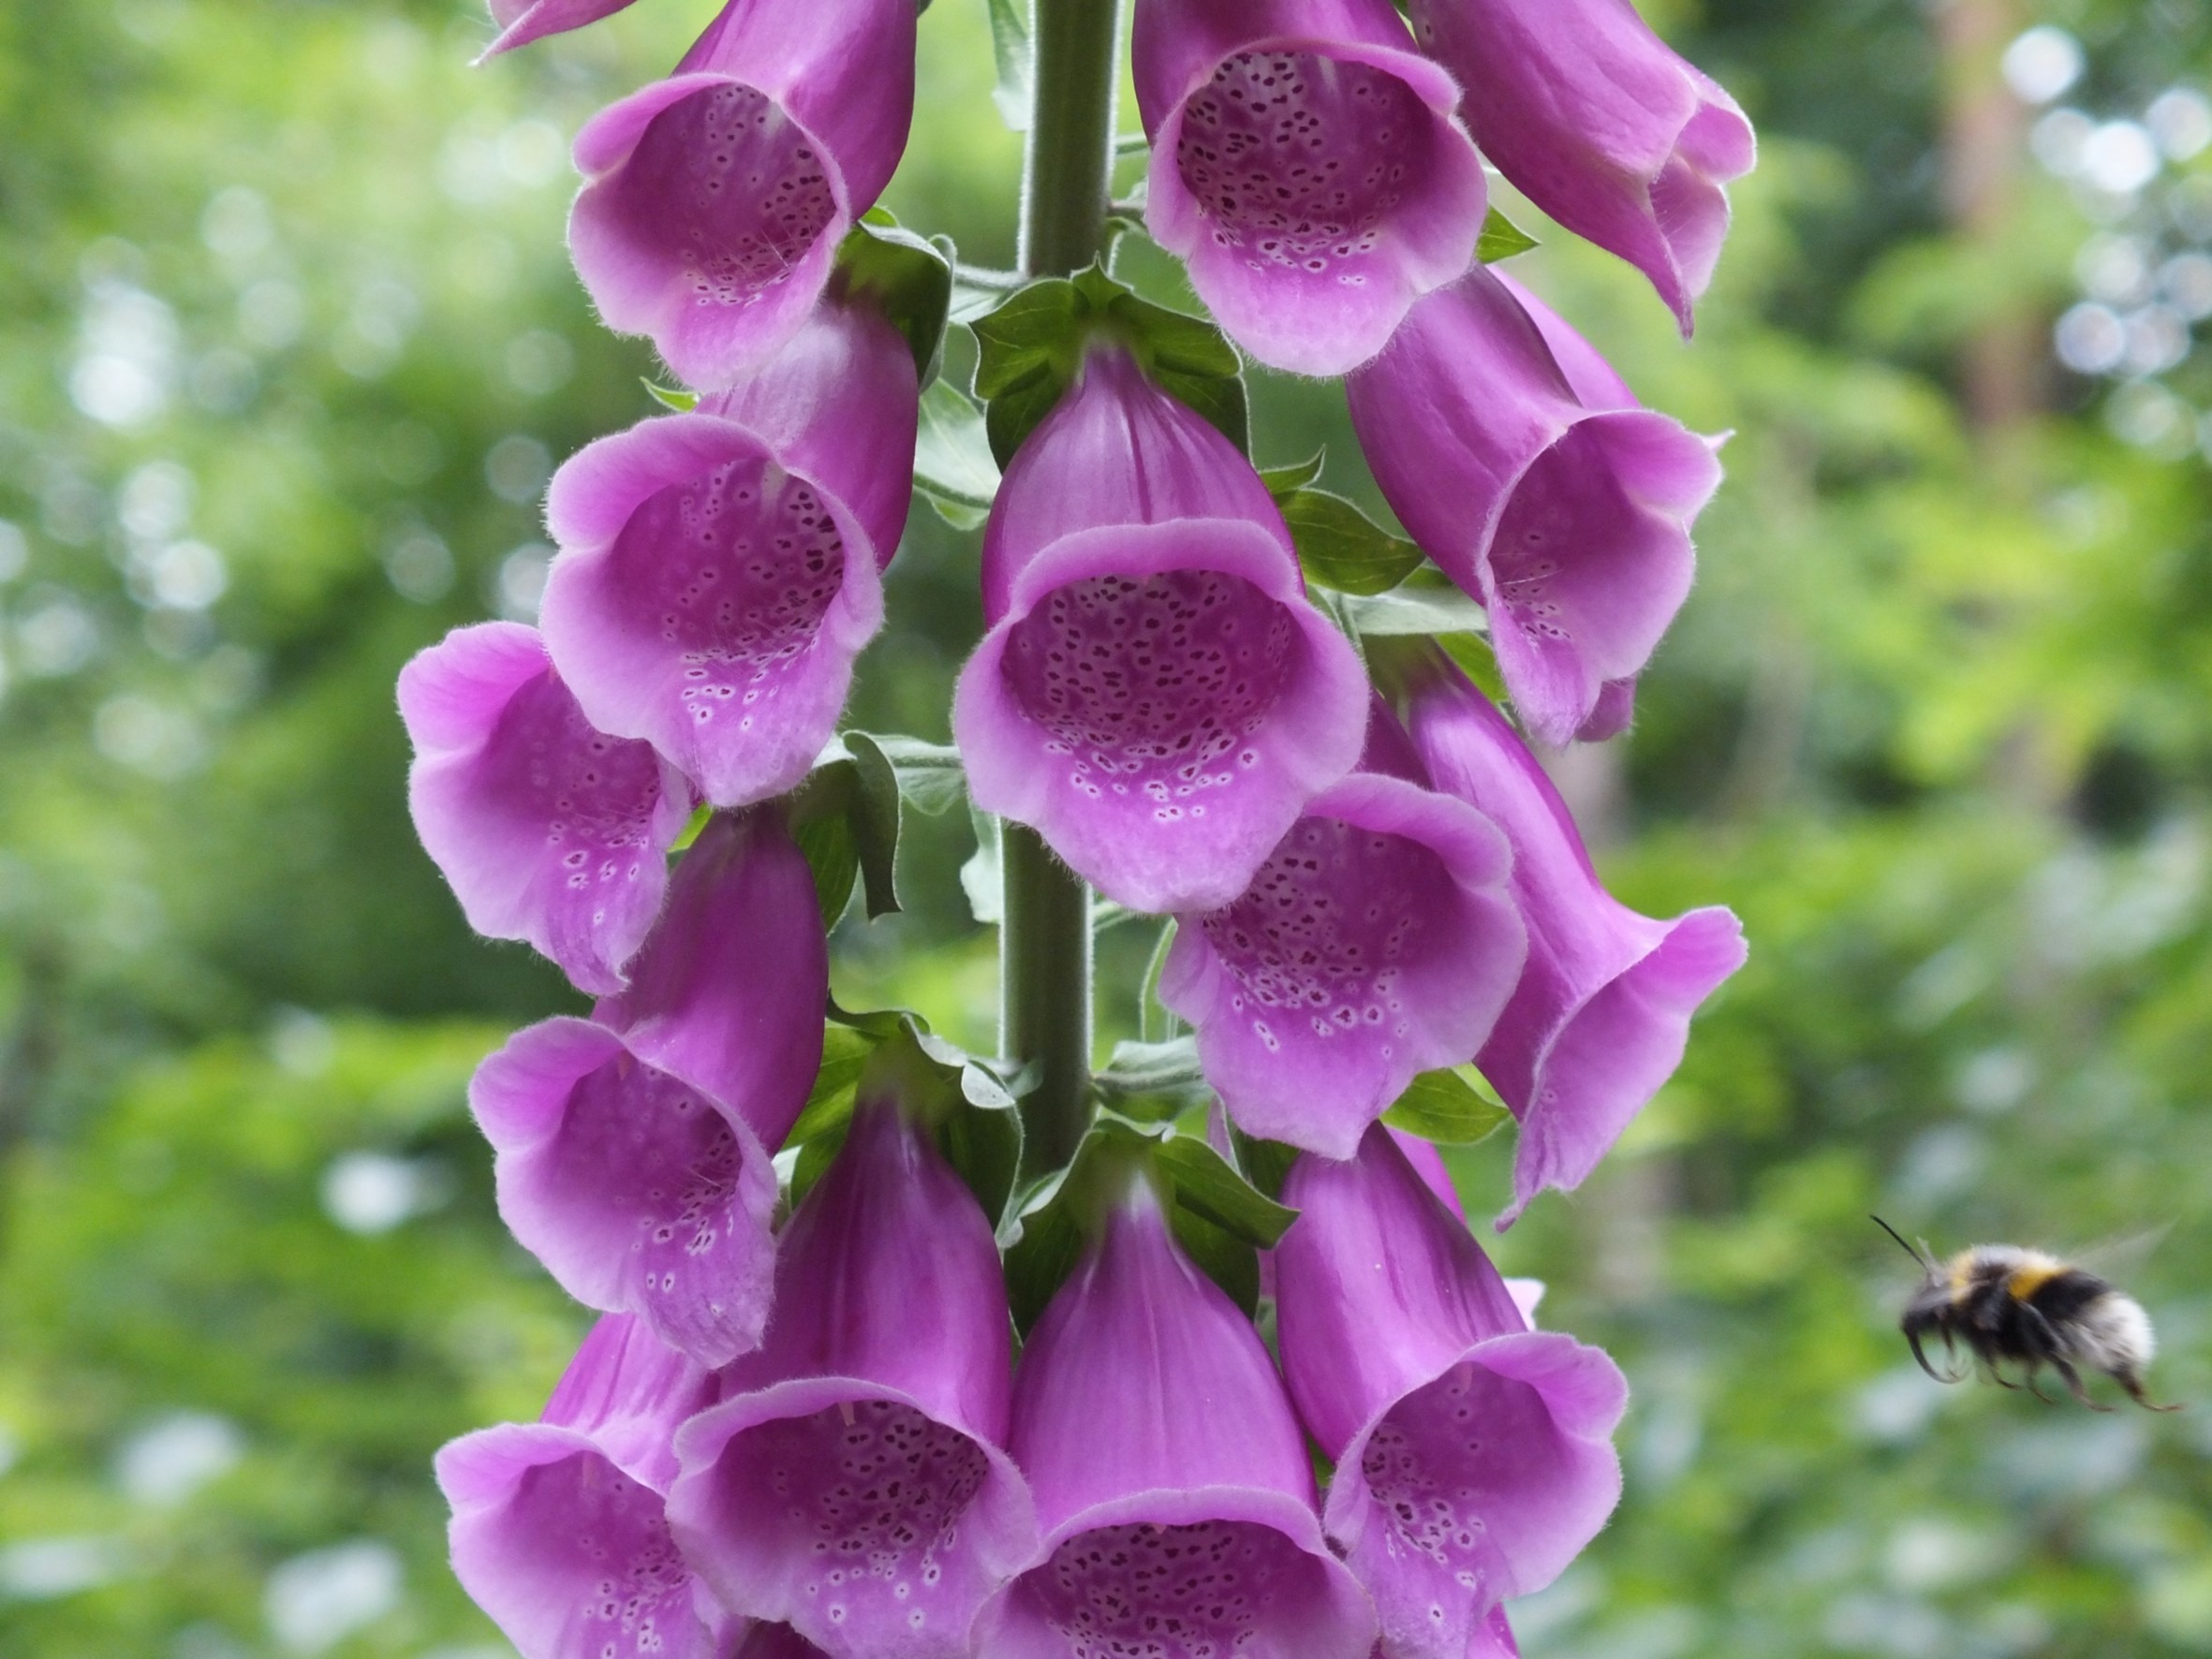
blossom, plant, flower, petal, bloom, botany, flora, orchid, digitalis, thimble, flowering plant, cinquefoil, common foxglove, wood clamp, forest bells, digitalis purpurea, fox herbal, bombast herb, our dear women glove, land plant